Battle of Vízakna

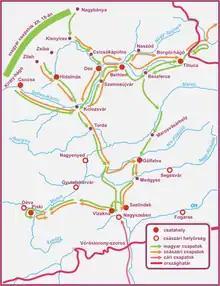
The Hungarian army's campaign in Transylvania between 19 December 1848 - 9 February 1849

Bem retreated from the vicinity of Nagyszeben to Vízakna with Kemény, the latter continuing his way with his detachment towards Déva. After the defeat at Szelindek, Puchner no longer had confidence that he could deliver a decisive blow to Bem with the forces at his disposal, and so, since the Austrian Minister of War could not send reinforcements, he looked in another direction to obtain relief troops. Nicholas I of Russia, had already sent a corps to Moldavia and Wallachia in 1848 under the command of General Alexander von Lüders to contain the revolutionary movements there, which, in view of the events in Transylvania and Hungary, was left in the said provinces for the duration of the Hungarian War of Independence. Puchner intended to use the intervention of this foreign force, but to make things look less compromising for the Habsburg empire, the letter of invitation was written not in his name, as a general of the Austrian army, but on behalf of the Transylvanian Saxons and Romanians. Lüders, however, only offered to intervene on behalf of his government on condition that the commander of the Habsburg troops formally requested it, which Puchner did by decision of the council of war he had convened. The Russians, of course, were happy to help - in fact, Nicholas I (r. 1825–1855) first wanted to send an intervention army of 20,000 troops to Transylvania - but to avoid international complications, the Tsarist forces only invaded Brassó and Nagyszeben. As a result, on February 2, 3 and 4, Russian General Nikolai Engelhardt marched to Brassó with 2,680 infantry, 430 Uhlans, 190 Cossacks and 8 guns; and on February 4, Colonel Grigory Skariatin entered Nagyszeben with 1,960 infantry, 120 Cossacks and 6 guns.